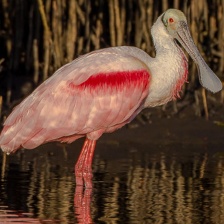
Species: ROSEATE SPOONBILL
Scientific name: PLATALEA AJAJA
ImageNet parent category: spoonbill